Marquard Wocher

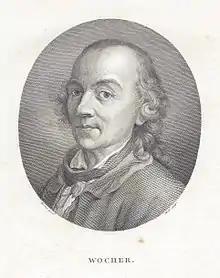
Marquard Wocher by John Hall

Marquard Wocher (7 September 1769, Mimmenhausen, Germany – 1830, Basel, Switzerland) was a German painter who spent most of his life in Switzerland. He is known for the Wocher Panorama, a cyclorama of Thun, one of the few still existing cycloramas in the world and the oldest still existing.